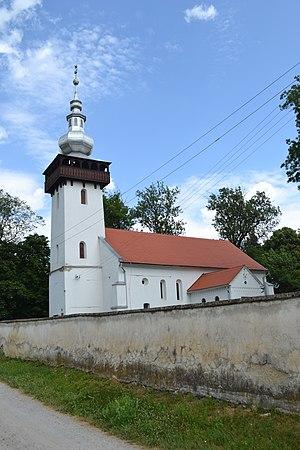
Širkovce est un village de Slovaquie situé dans la région de Banská Bystrica.